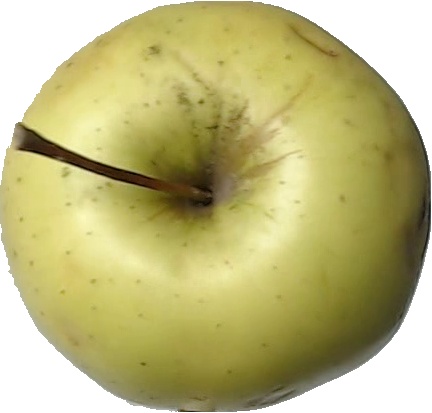
Label: apple_golden_2